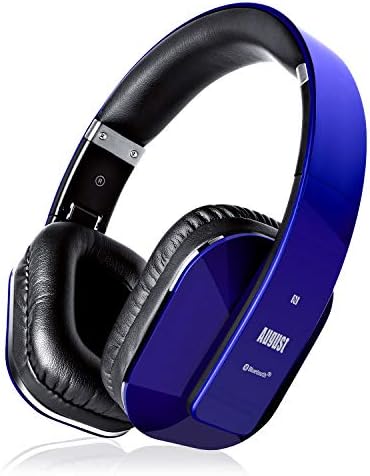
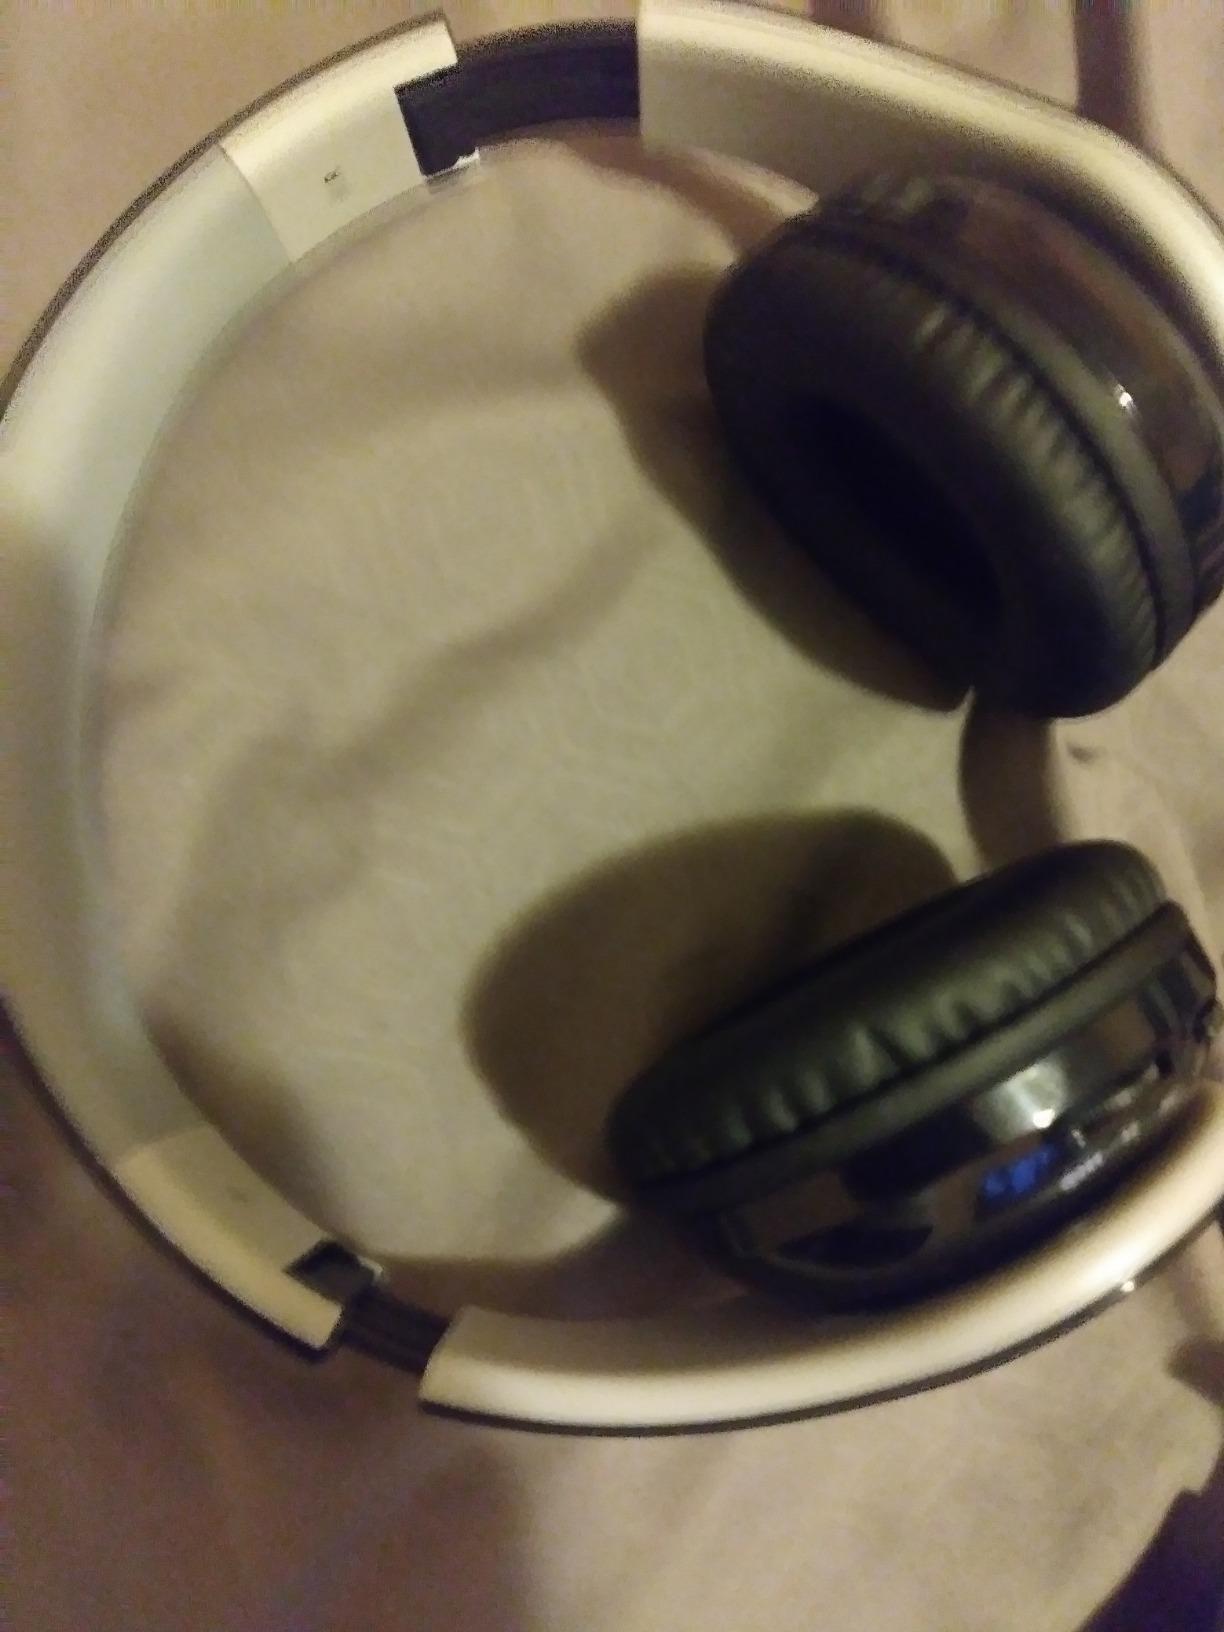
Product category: headphones
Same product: no